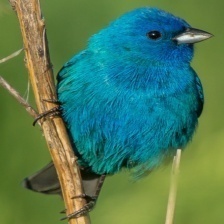
Species: INDIGO BUNTING
Scientific name: PASSERINA CYANEA
ImageNet parent category: indigo_bunting